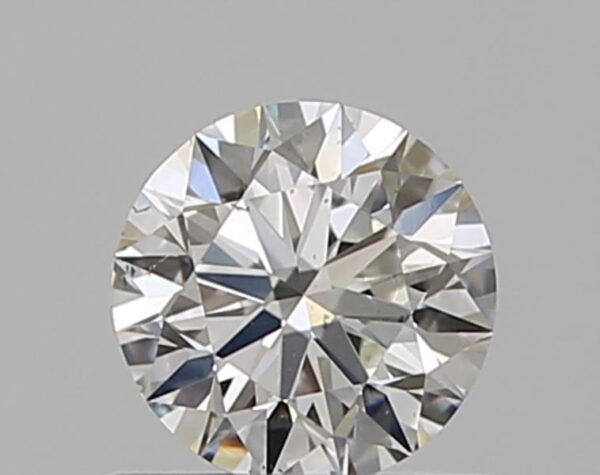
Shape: round
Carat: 0.53
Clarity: SI1
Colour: I
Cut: EX
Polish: EX
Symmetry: EX
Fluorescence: M
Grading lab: GIA
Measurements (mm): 5.14 x 5.17 x 3.21